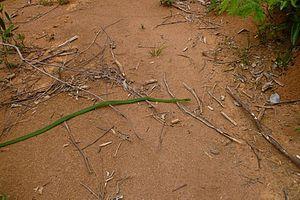
Philodryas olfersii est une espèce de serpents de la famille des Dipsadidae.